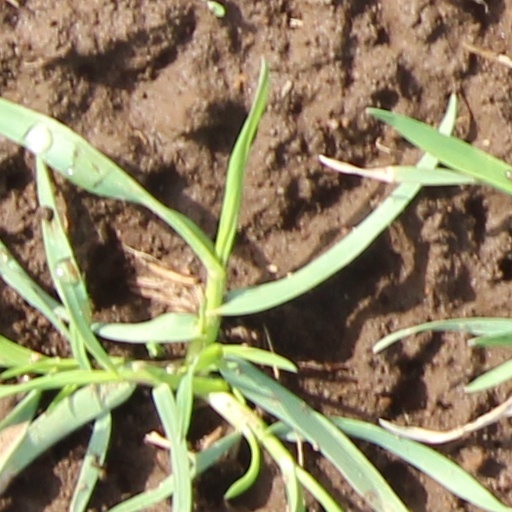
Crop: wheat